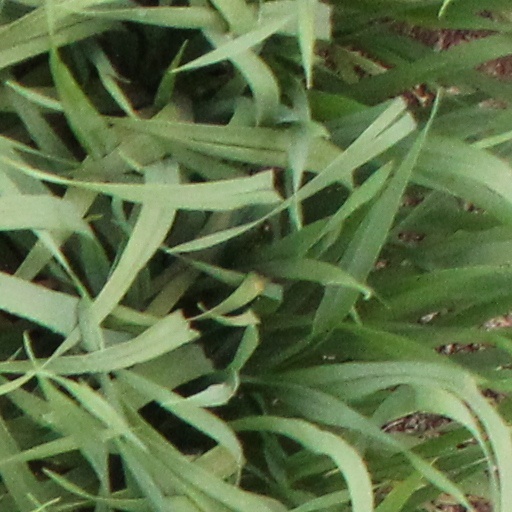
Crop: wheat